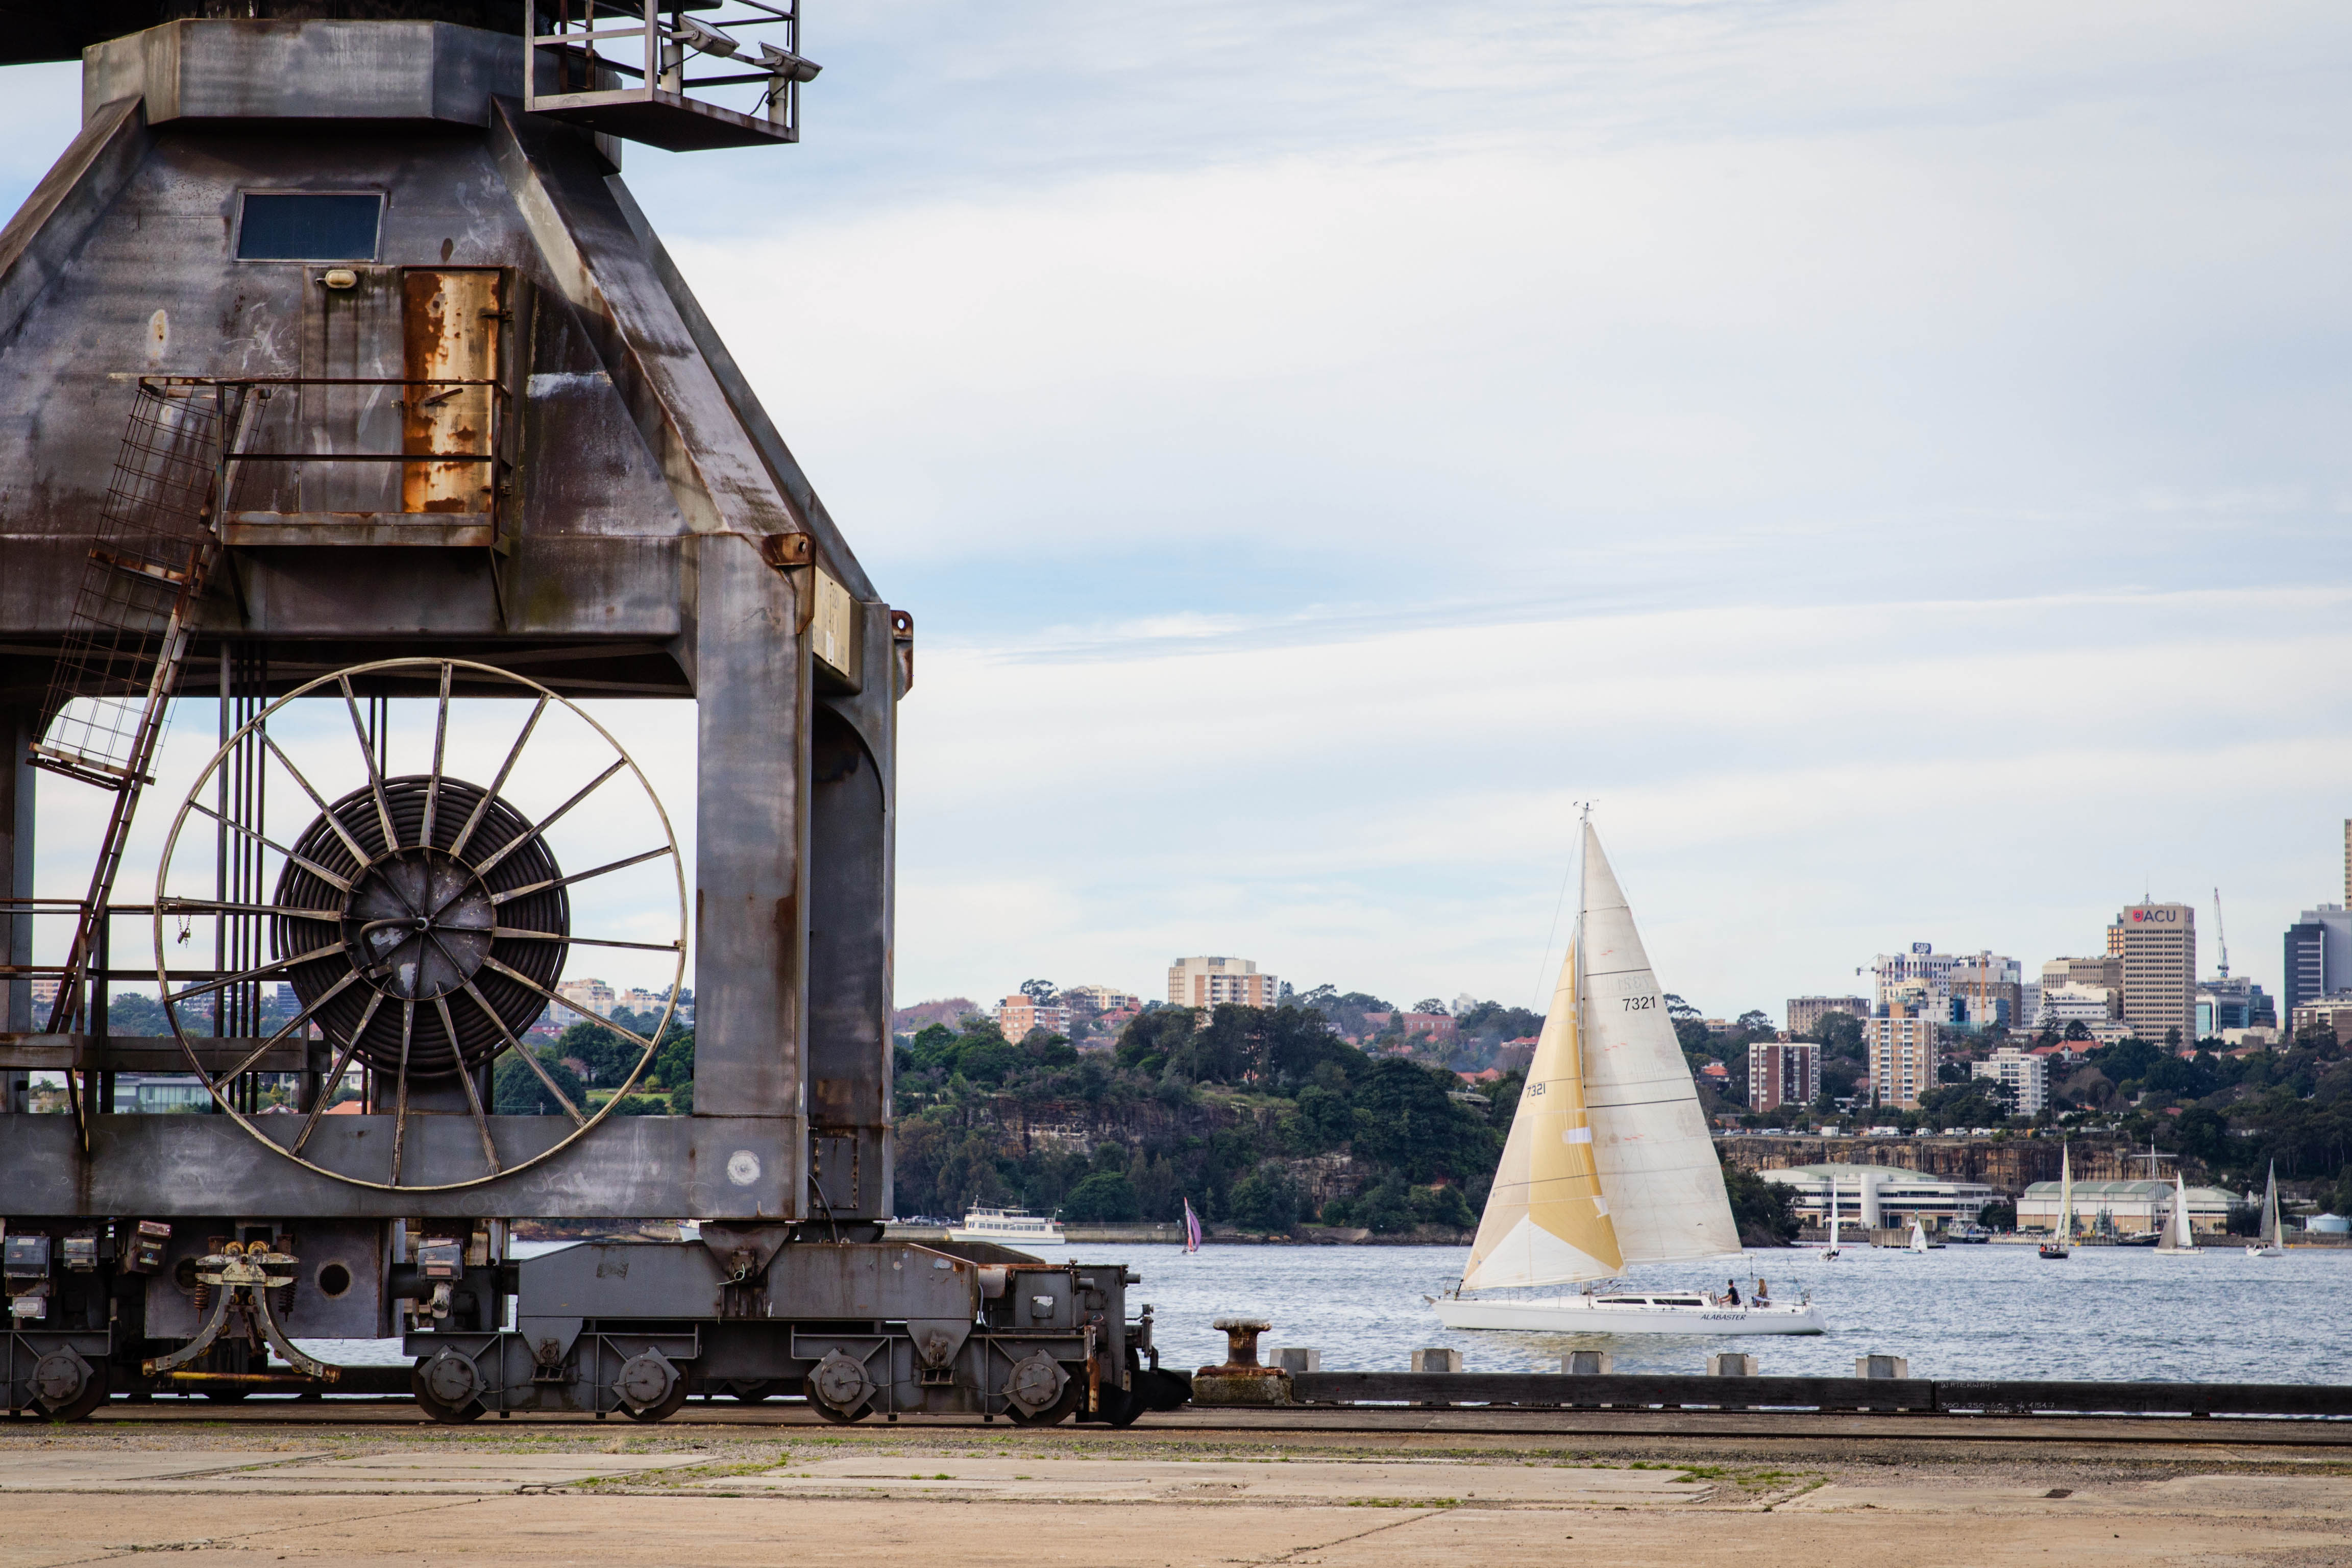
sea, monument, transport, vehicle, tower, landmark, tourism, tourist attraction